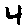
Label: 4